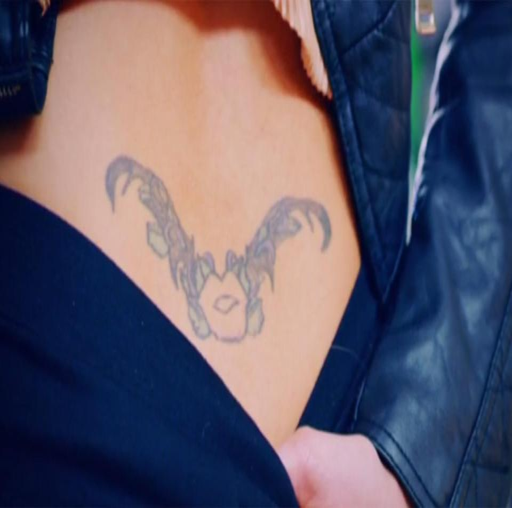
according to the model , she regularly gets told it looks